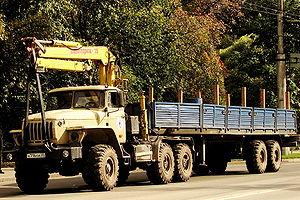
Ural-4320 est un camion militaire russe produit par Ural Automotive Plant depuis 1976. Il est le successeur de l'Ural-375 et est lui-même suivi par le Ural-5323.